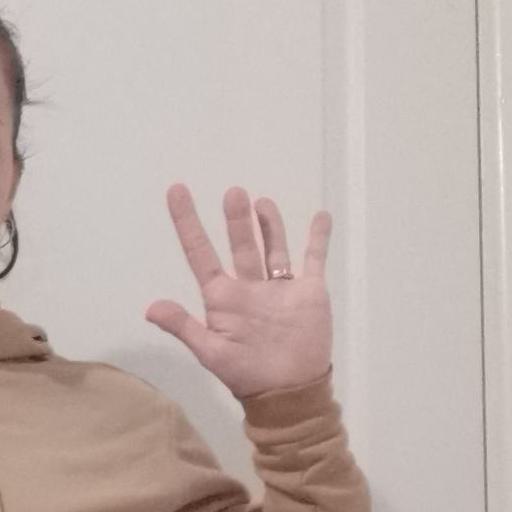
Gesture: palm